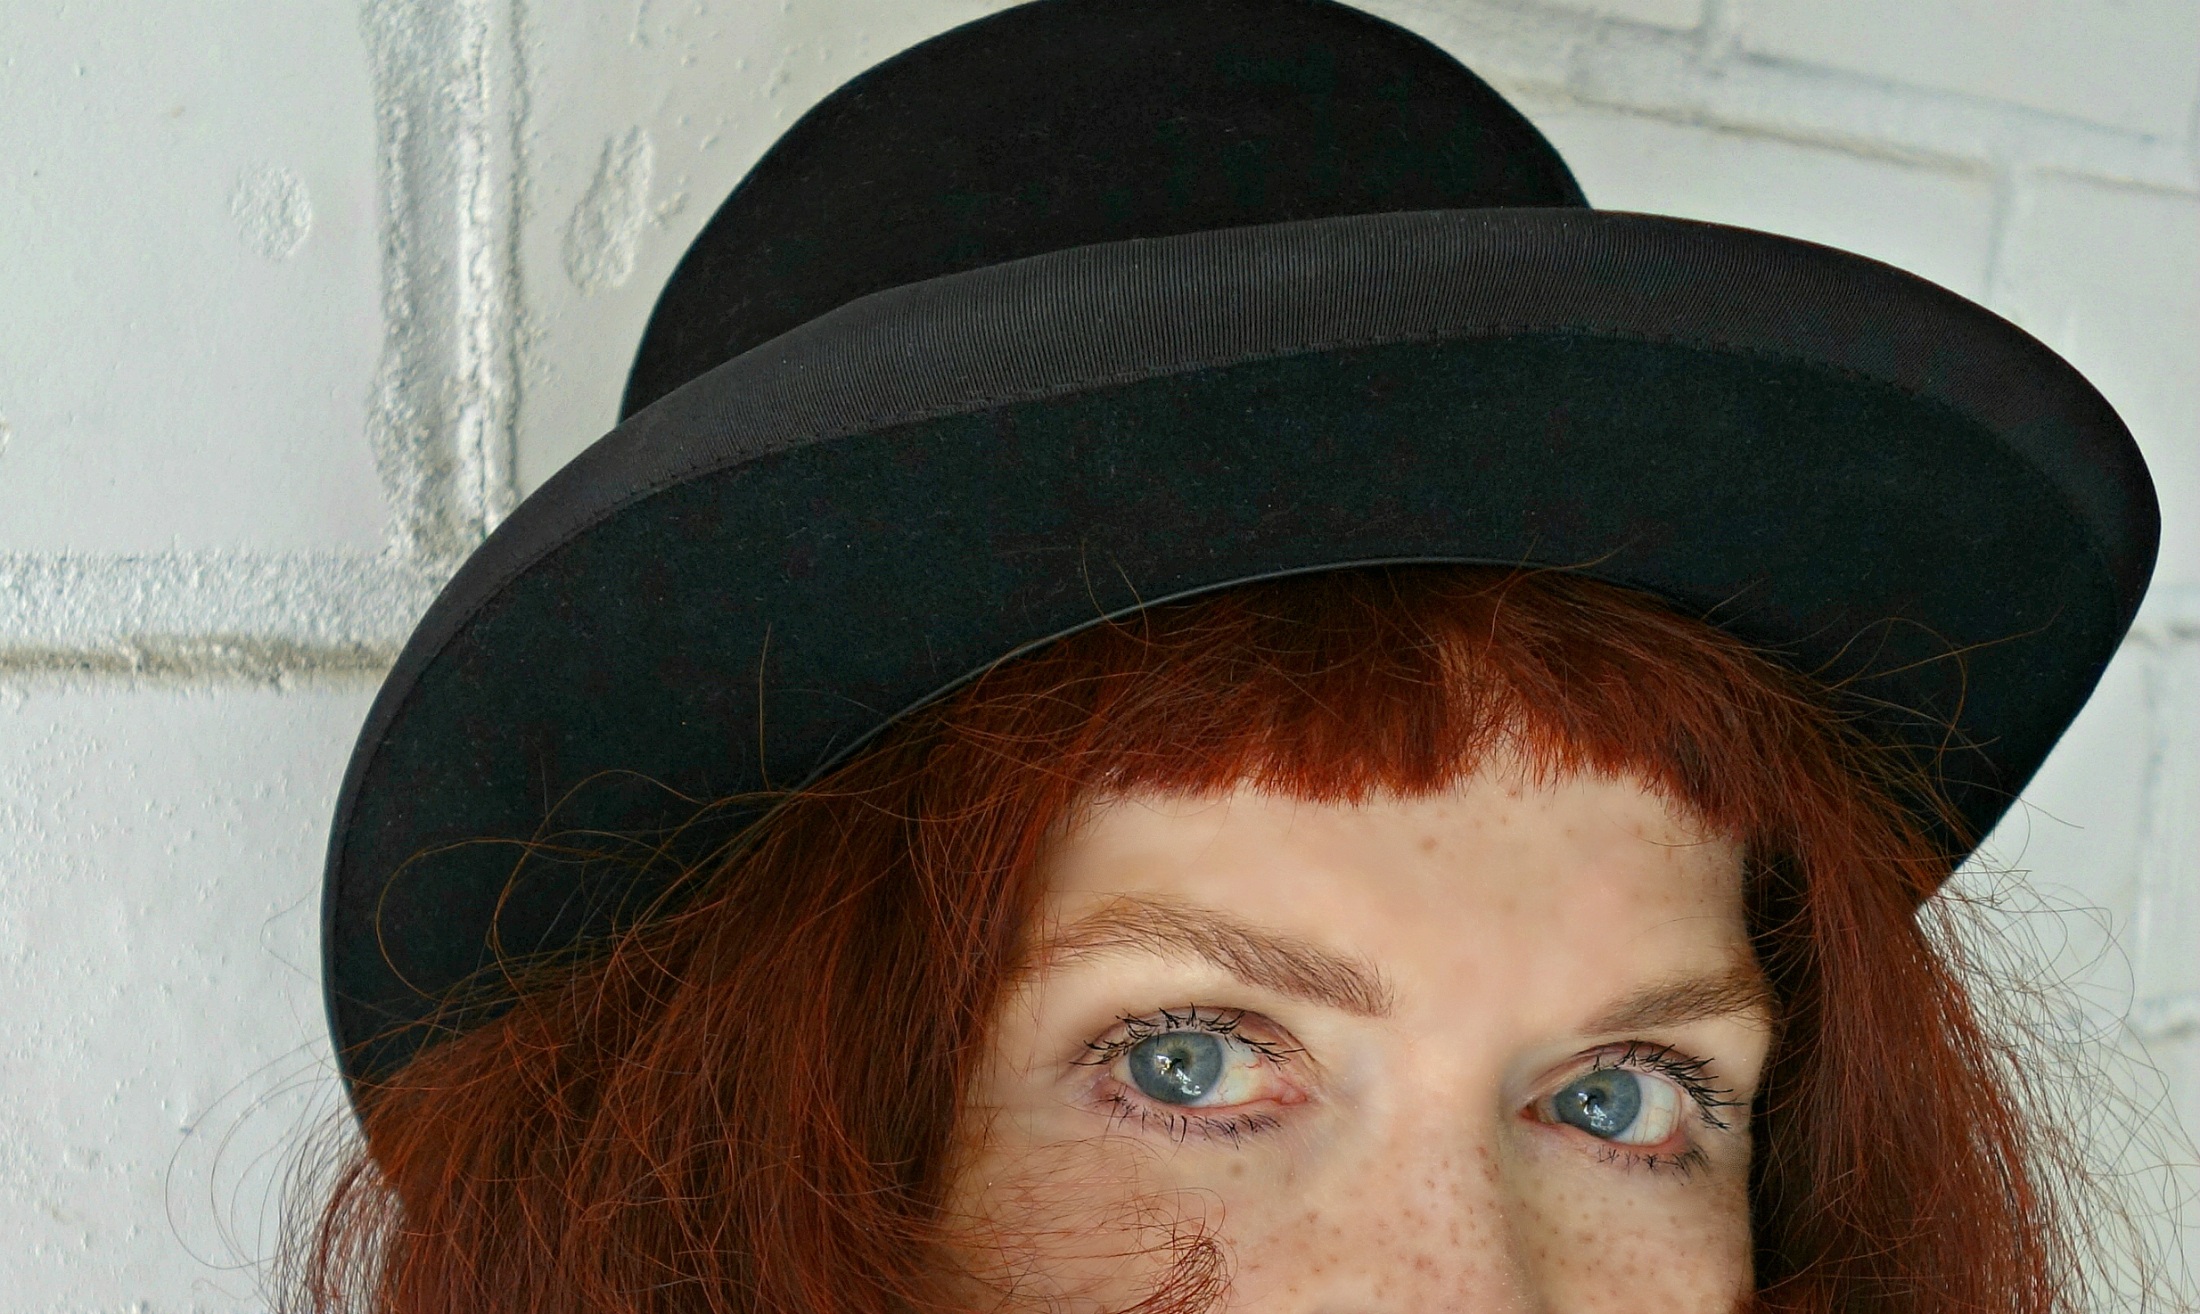
girl, hair, white, female, portrait, red, color, hat, blue, clothing, black, headgear, close up, human body, face, nose, eyes, eye, glasses, cap, head, skin, redhead, beauty, organ, attractive, adult, woman face, blue gray eyes, woman wearing hat, bowler hat, fashion accessory